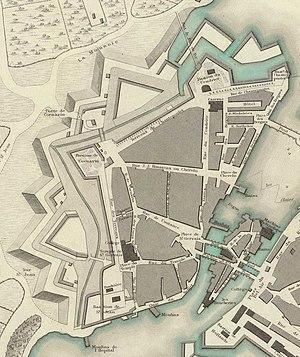
Saint-Gervais est un quartier de la ville de Genève situé sur la rive droite du Rhône. D'abord berceau historique de l'industrie horlogère genevoise, le quartier de Saint-Gervais est aujourd'hui un des centre économiques de la Ville de Genève.